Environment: real
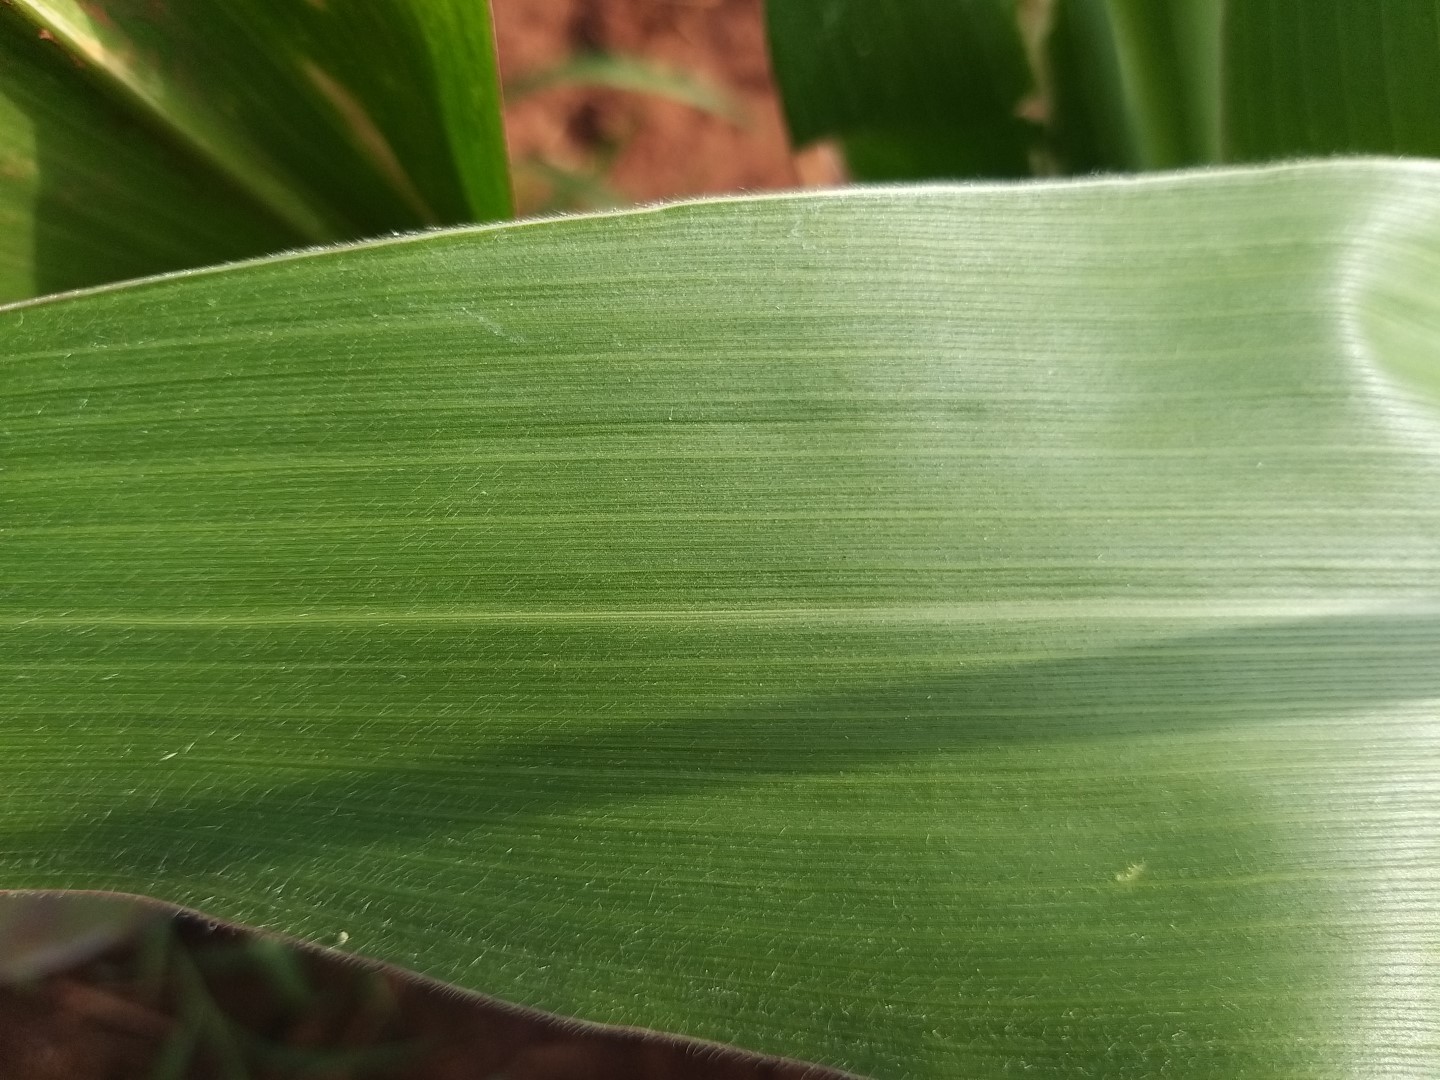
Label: healthy